Bradford House II

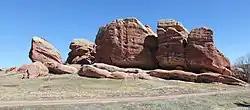
The Bradford House II archaeological site, located at the end of Kildeer Lane in Ken Caryl, Jefferson County, Colorado. The site is also known by this number: 5KF51.

Bradford House II (Site 5JF51) is a prehistoric rockshelter, southwest of Denver. It is situated on land owned by the Ken-Caryl Ranch Master Association. It was excavated in the summer and fall of 1973 by the Denver Chapter of the Colorado Archaeological Society. The excavations found several cultural features and recovered thousands of chipped stone artifacts, dozens of ground stone artifacts, a few ceramic sherds, bone tools, and faunal remains. The site was used by prehistoric groups during the Middle and Late Archaic periods, as well as the Early Woodland, and Middle Woodland periods. This is a span of 4,500 years.